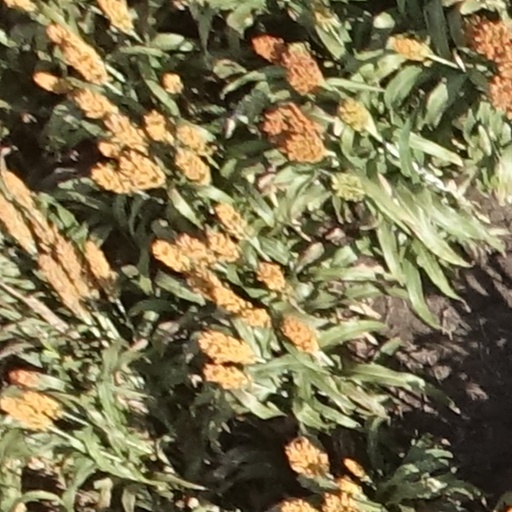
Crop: sorghum